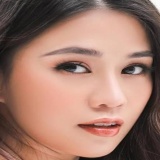
diễn viên Ngọc Thảo